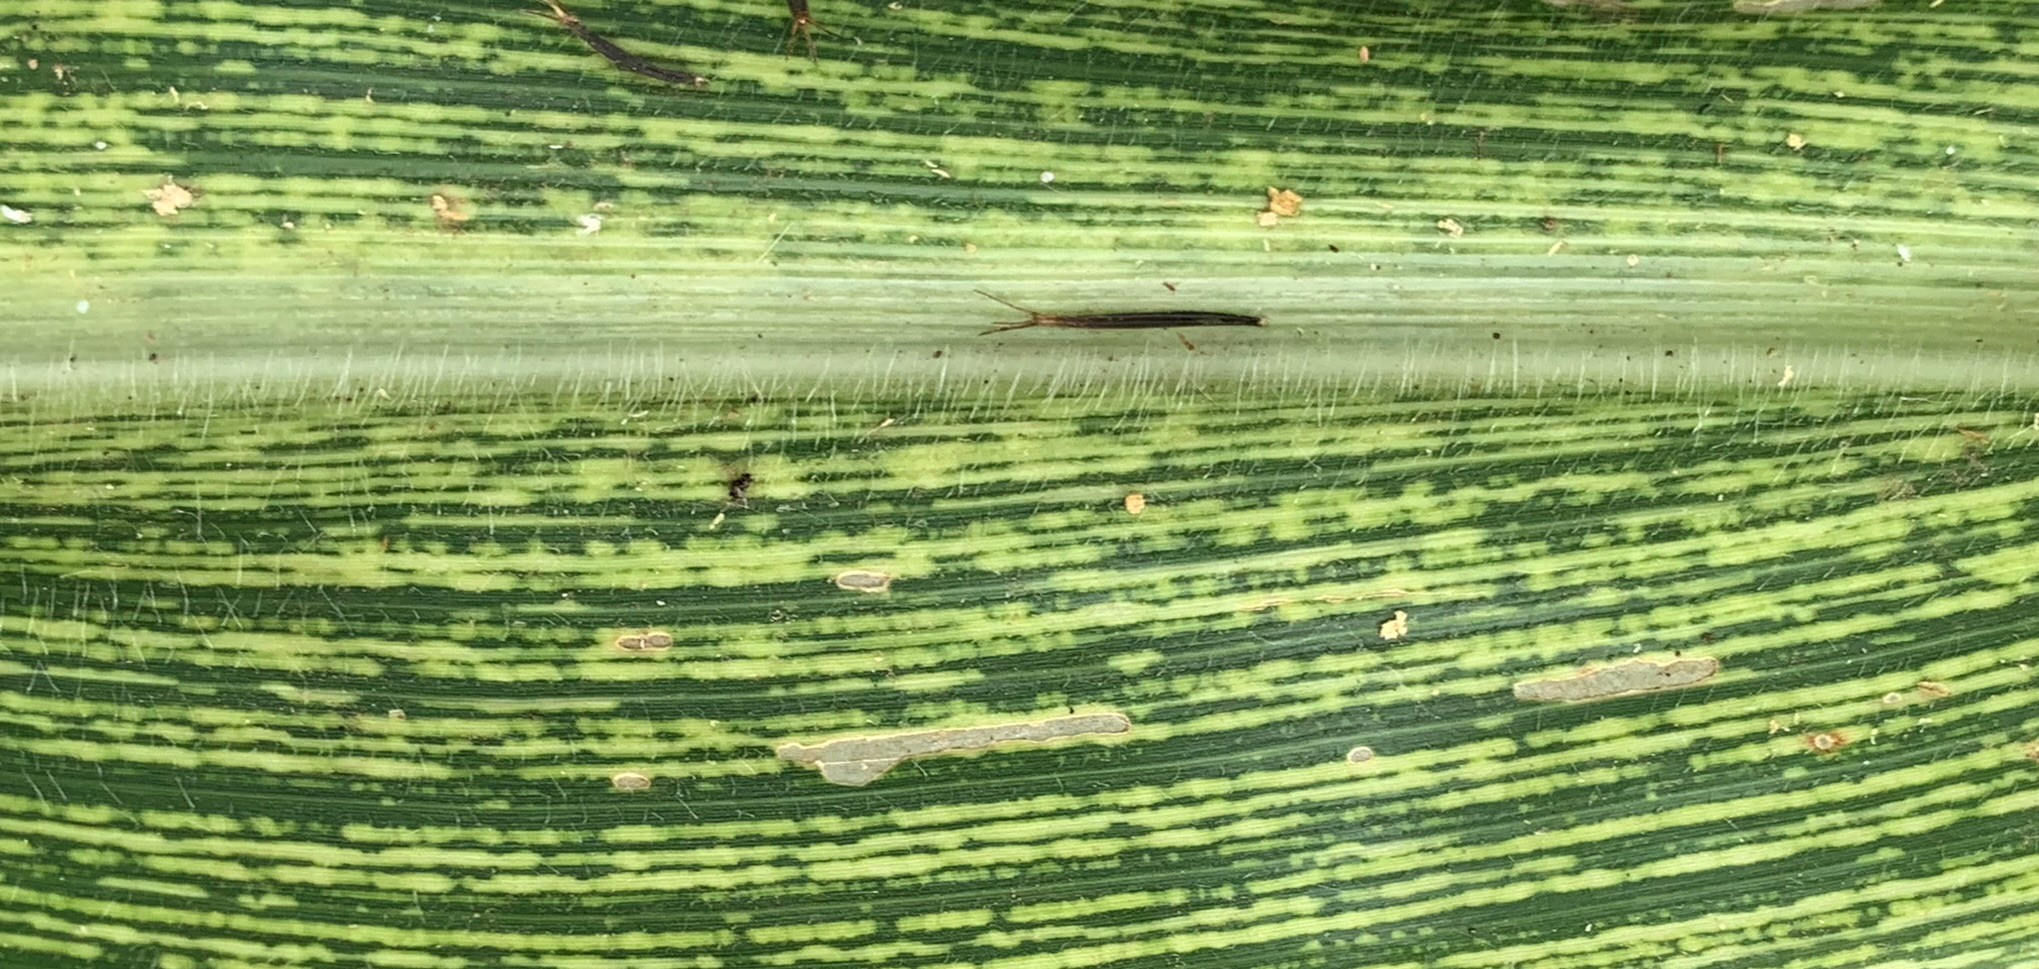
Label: MSV